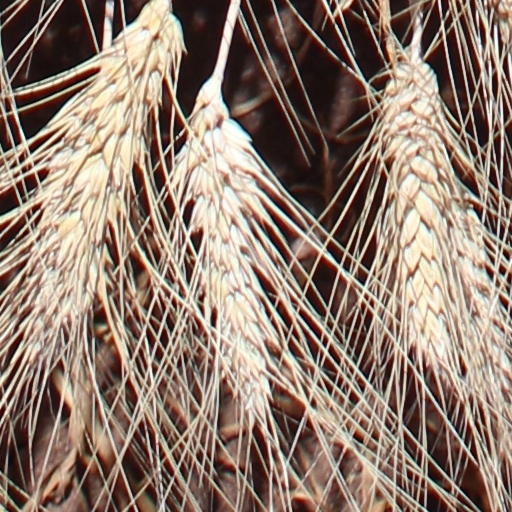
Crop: wheat